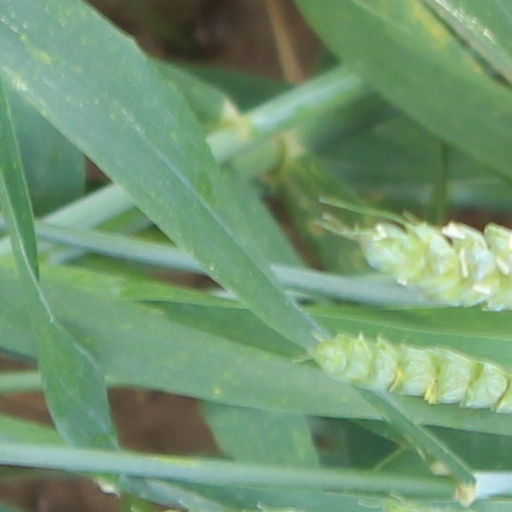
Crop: wheat